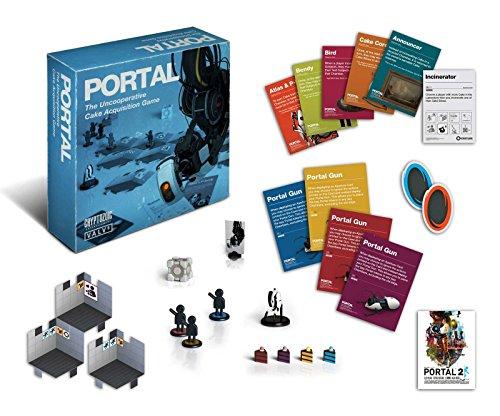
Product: Cryptozoic Entertainment Portal The Uncooperative Board Game
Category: Toys & Games | Games & Accessories | Board Games
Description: Includes miniatures of popular Portal game elements.
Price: $29.89
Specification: ProductDimensions:3x10.5x10.5inches|ItemWeight:1.94pounds|ShippingWeight:1.95pounds(Viewshippingratesandpolicies)|DomesticShipping:ItemcanbeshippedwithinU.S.|InternationalShipping:Thisitemisnoteligibleforinternationalshipping.LearnMore|ASIN:B00TVQ00BI|Itemmodelnumber:18236CZE|Manufacturerrecommendedage:15-16years